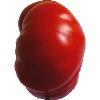
Label: Tomato 3